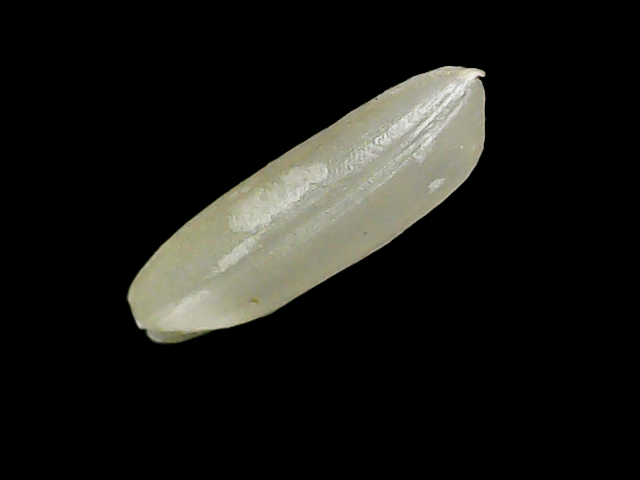
Rice variety: Binadhan7